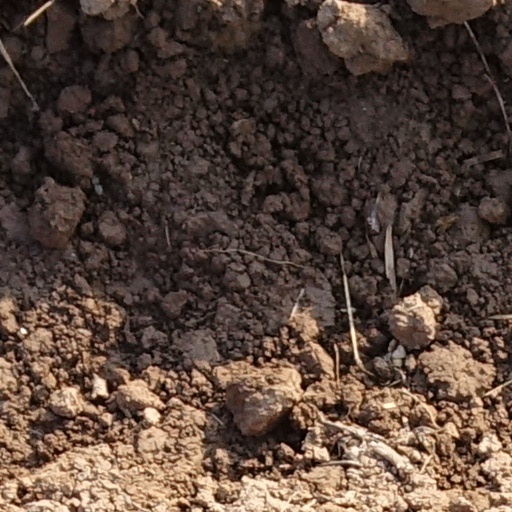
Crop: wheat